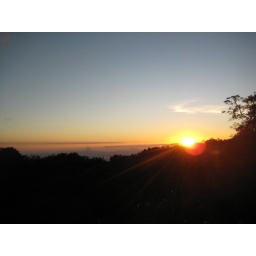
We could see the sun set over the mountains and Pacific ocean from our room at the Belmar